Kim Sung-ju

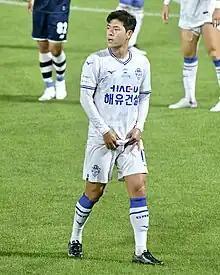
Kim in 2023

Kim Sung-ju (born 15 November 1990) is a South Korean football player. He is a left-footed play-making midfielder.